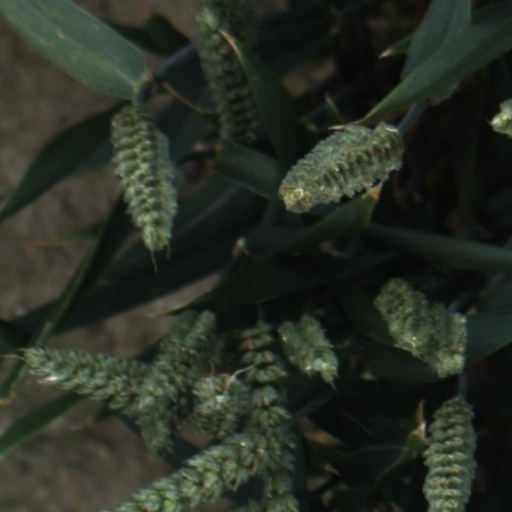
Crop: wheat